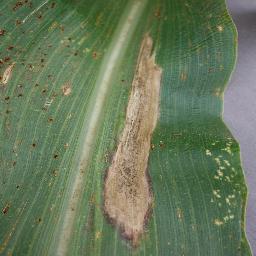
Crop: corn
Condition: (maize)_northern_blight